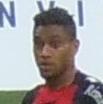
Age: 18